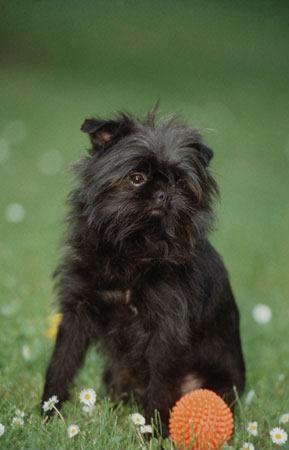
affenpinscher